David Octavius Hill

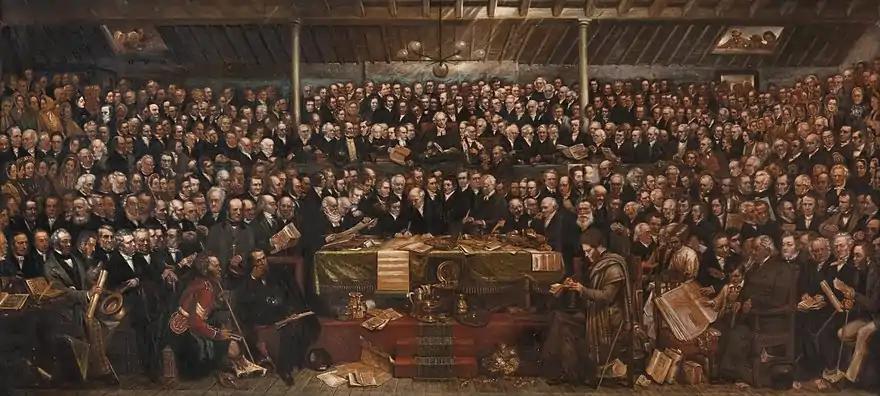
"The Disruption of 1843" was painted by Hill.

David Octavius Hill was born in 1802 in Perth. His father, a bookseller and publisher, helped to re-establish Perth Academy and David was educated there as were his brothers. When his older brother Alexander joined the publishers Blackwood's in Edinburgh, Hill went there to study at the School of Design. He learned lithography and produced "Sketches of Scenery in Perthshire" which was published as an album of views. His landscape paintings were shown in the "Institution for the Promotion of the Fine Arts in Scotland", and he was among the artists dissatisfied with the "Institution" who established a separate Scottish Academy in 1829 with the assistance of his close friend Henry Cockburn. A year later Hill took on unpaid secretarial duties. He sought commissions in book illustration, with four sketches being used to illustrate "The Glasgow and Garnkirk Railway Prospectus" in 1832, and went on to provide illustrations for editions of Walter Scott and Robert Burns.